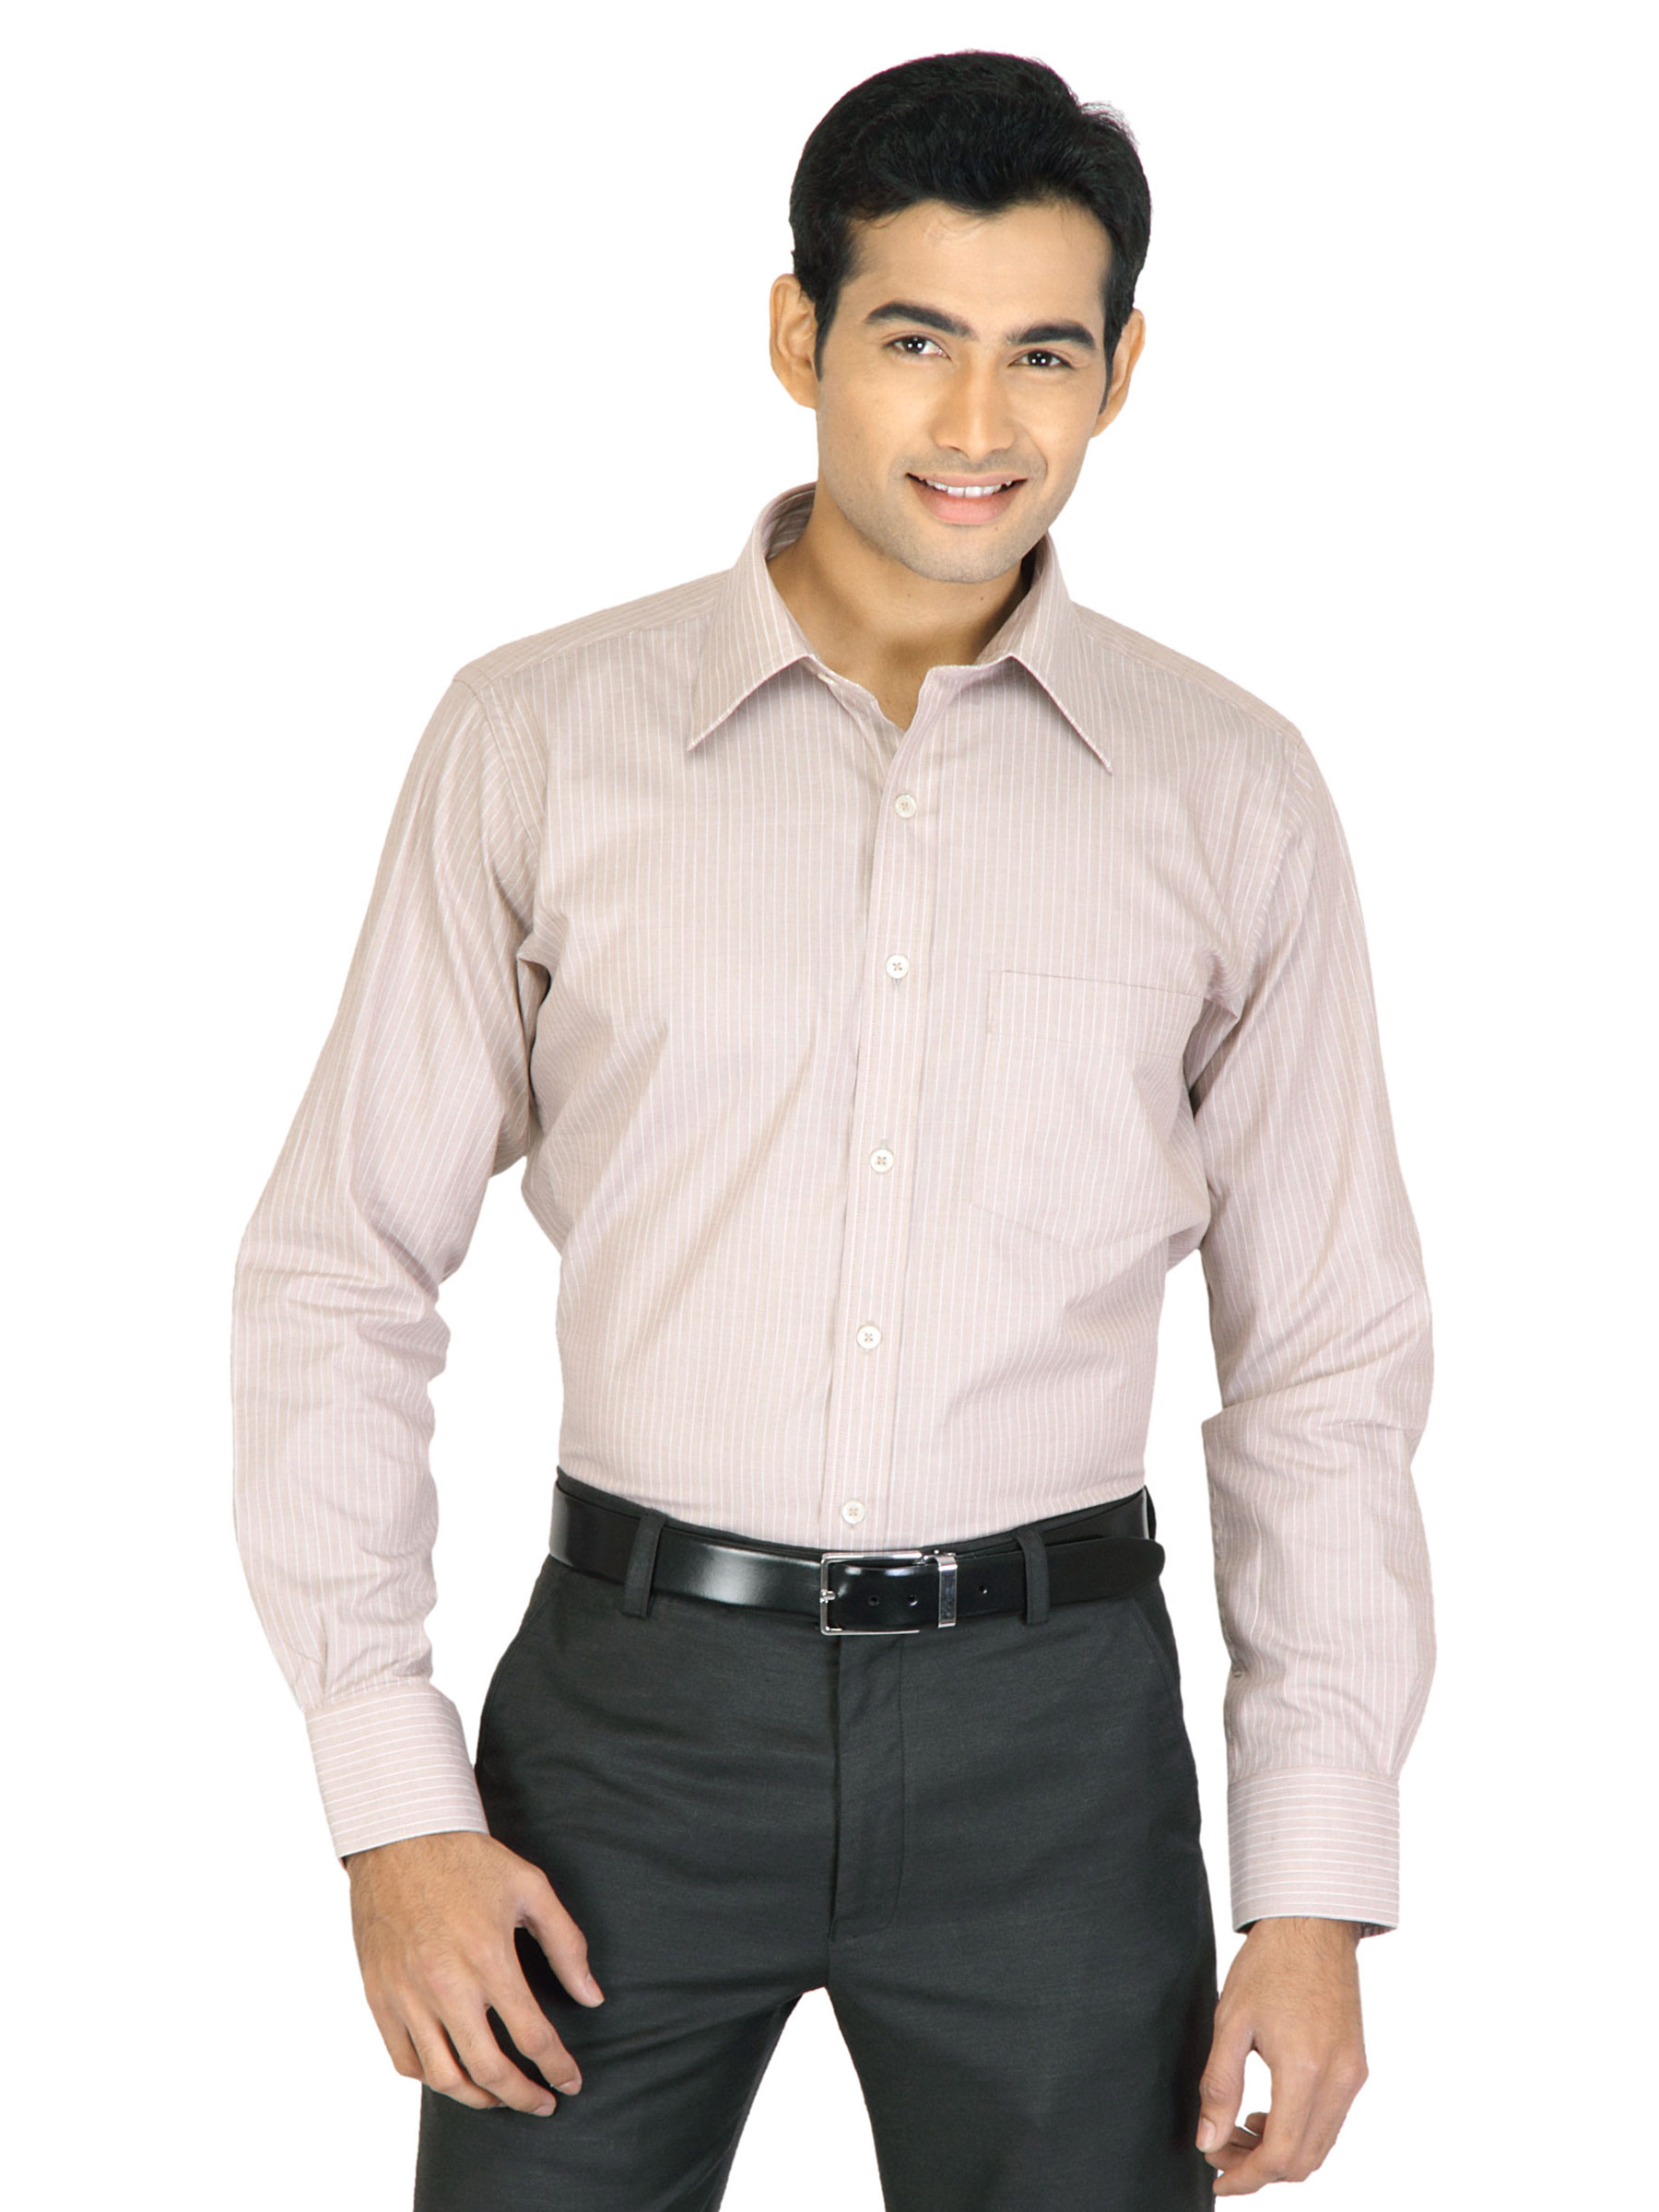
Genesis Men Striped Shirt
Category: Apparel / Topwear / Shirts
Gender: Men
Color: Beige
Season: Fall 2011
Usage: Formal